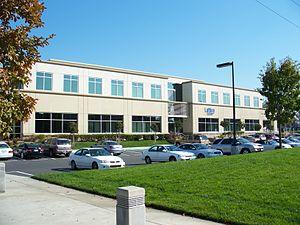
Lattice Semiconductor Corporation est un fabricant américain de circuits logiques programmables. Fondée en 1983, la société emploie environ 700 personnes dont 250 au siège à Hillsboro, dans l'Oregon et réalise un chiffre d’affaires annuel d’environ 300 millions de dollars. La société est entrée en bourse en 1989 et est cotée à la bourse NASDAQ sous le symbole LSCC.